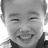
Emotion: happy